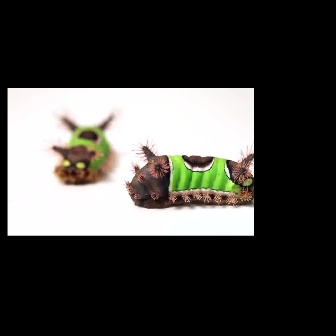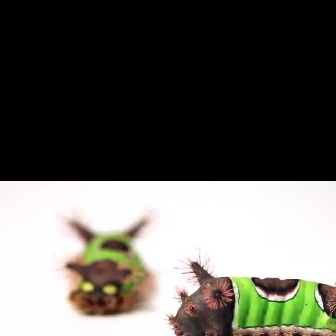
  Please identify the target specified by the bounding box [41,102,124,185] in the first image and locate it in the second image. Return the coordinates in [x_min,y_min,x_max,y_max] format.
Answer: [46,202,161,316]